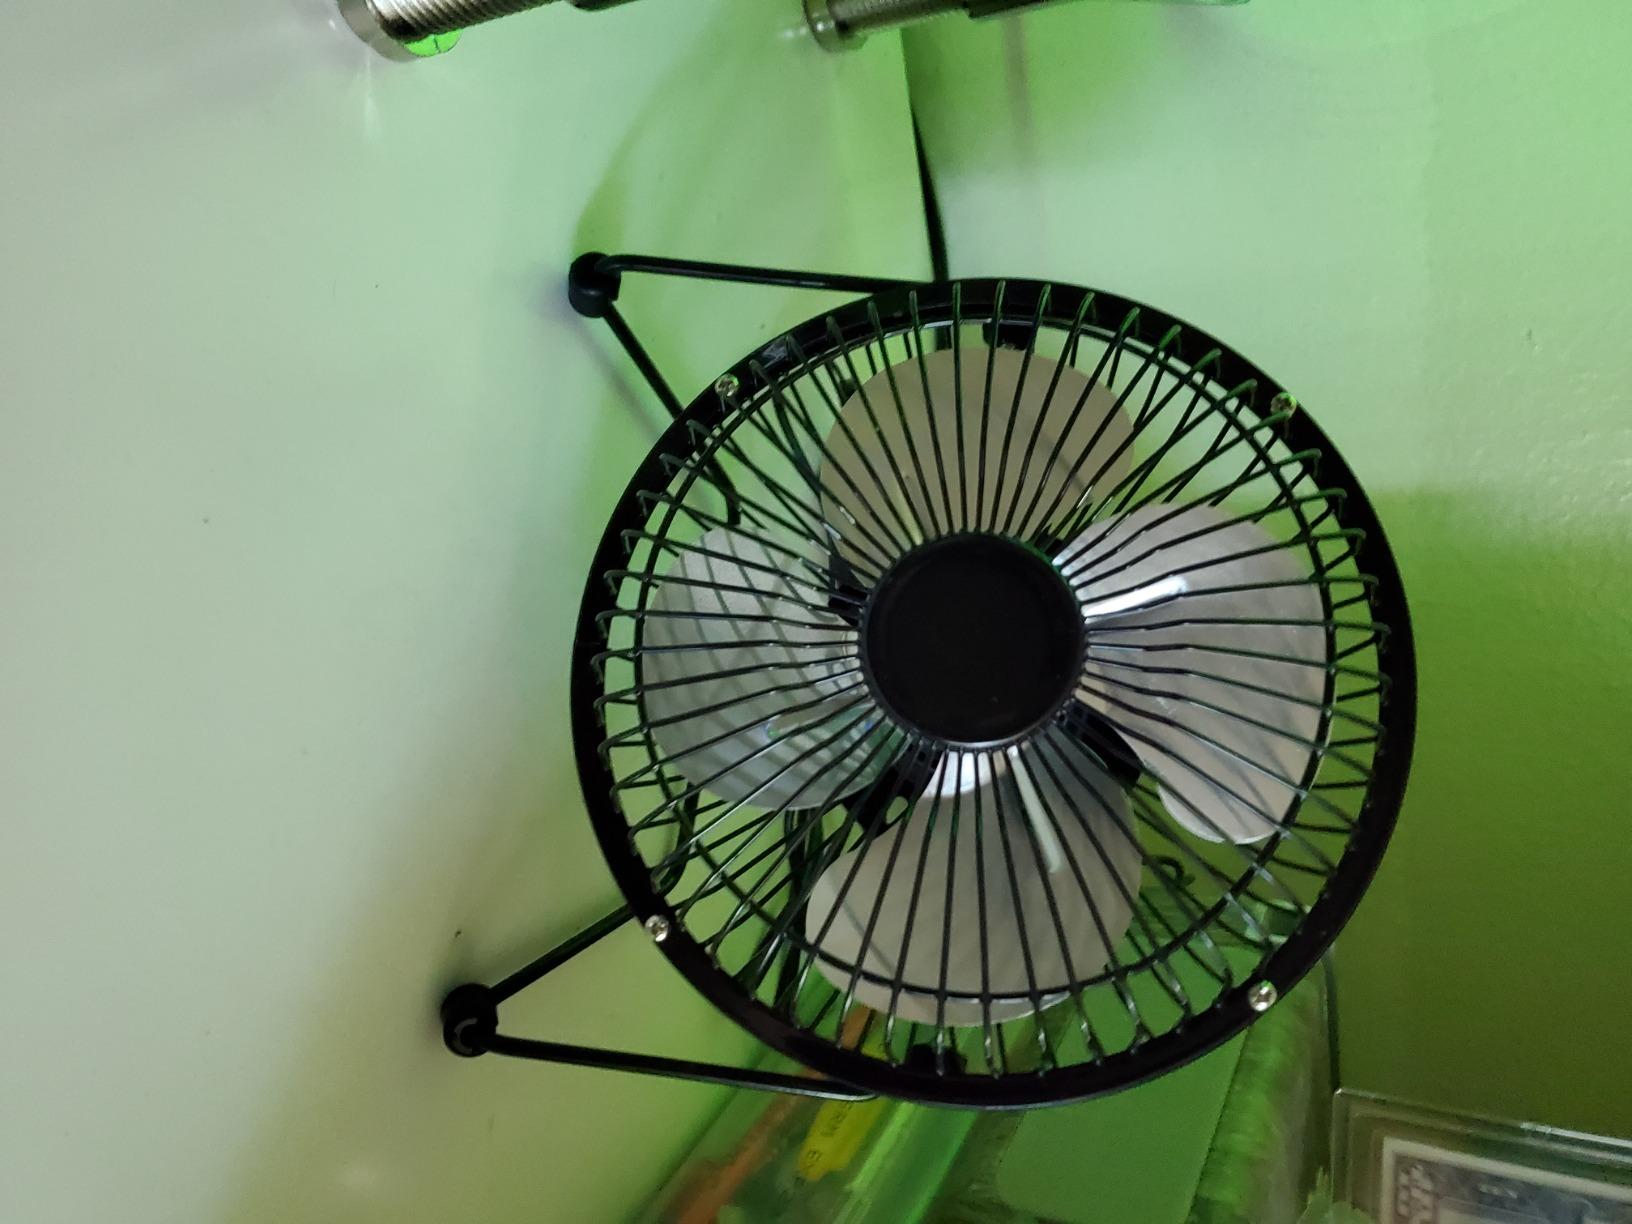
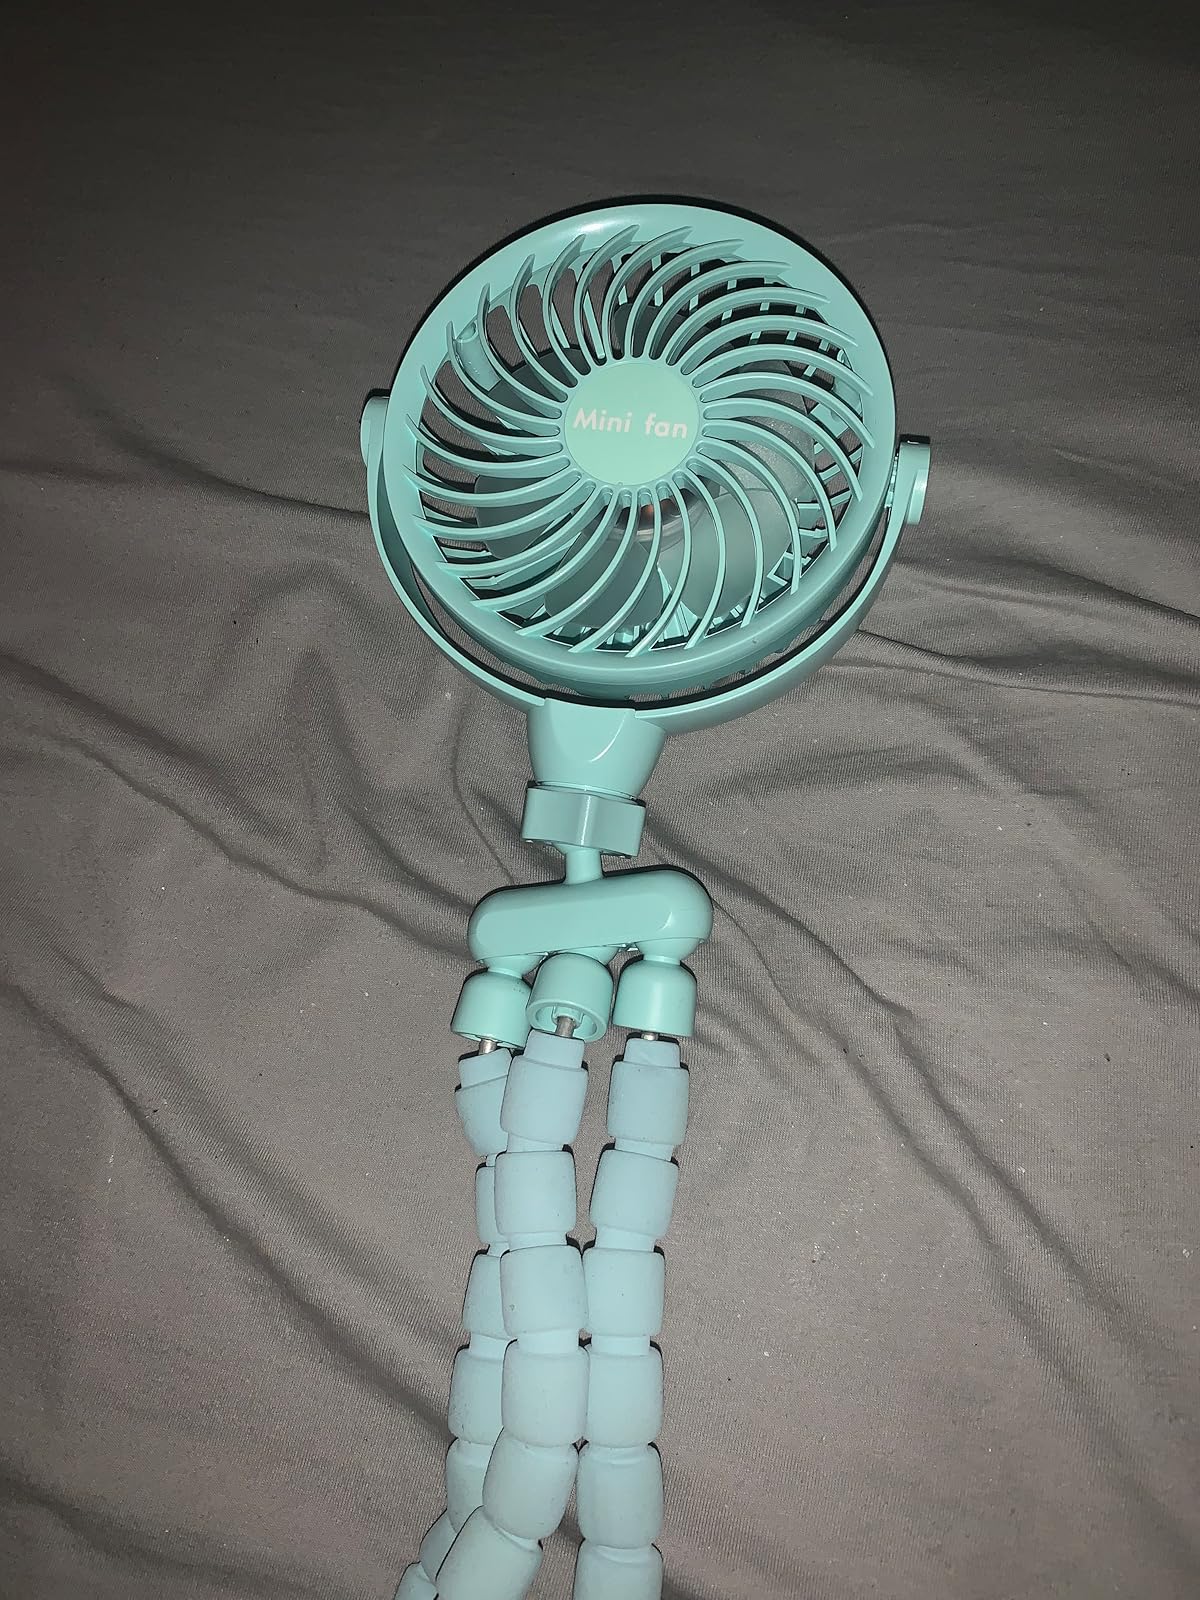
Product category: fan
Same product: no